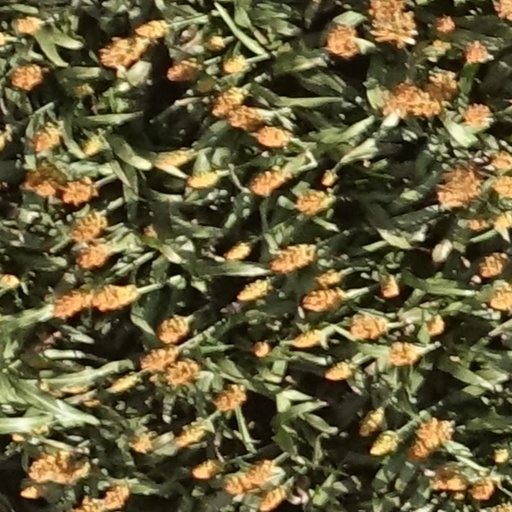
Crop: sorghum